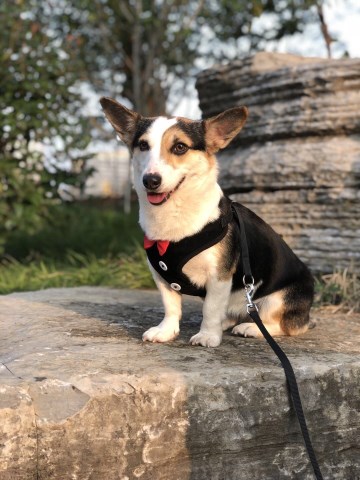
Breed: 2909-n000116-Cardigan